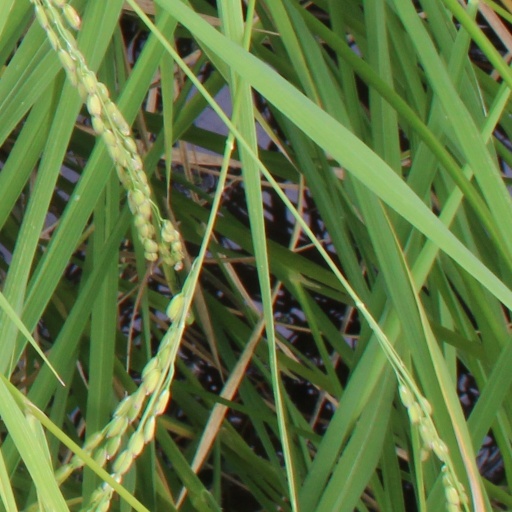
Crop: rice